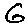
Label: 6